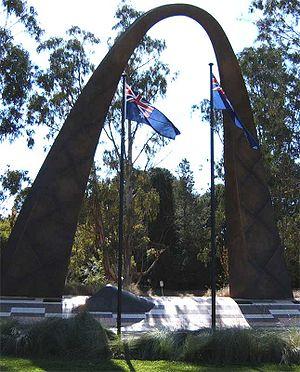
"ANZAC Parade est un des grands axes publics de Canberra, la capitale de l""Australie. Long de 1,2 kilomètre et large de 55 mètres, il est utilisé pour la commémoration des grands évènements militaires australiens et est bordé de nombreux monuments mémoriaux militaires.